Revenger (novel)

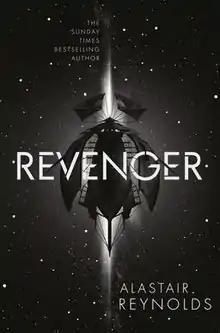
First edition

Revenger is a 2016 science fiction novel by British author Alastair Reynolds. It is unconnected to any of Reynolds's previous works, and is the first book in the "Revenger Trilogy". A sequel, entitled "Shadow Captain" was published on 10 January 2019, and a third and final book in the trilogy, "Bone Silence", was published in 2020.